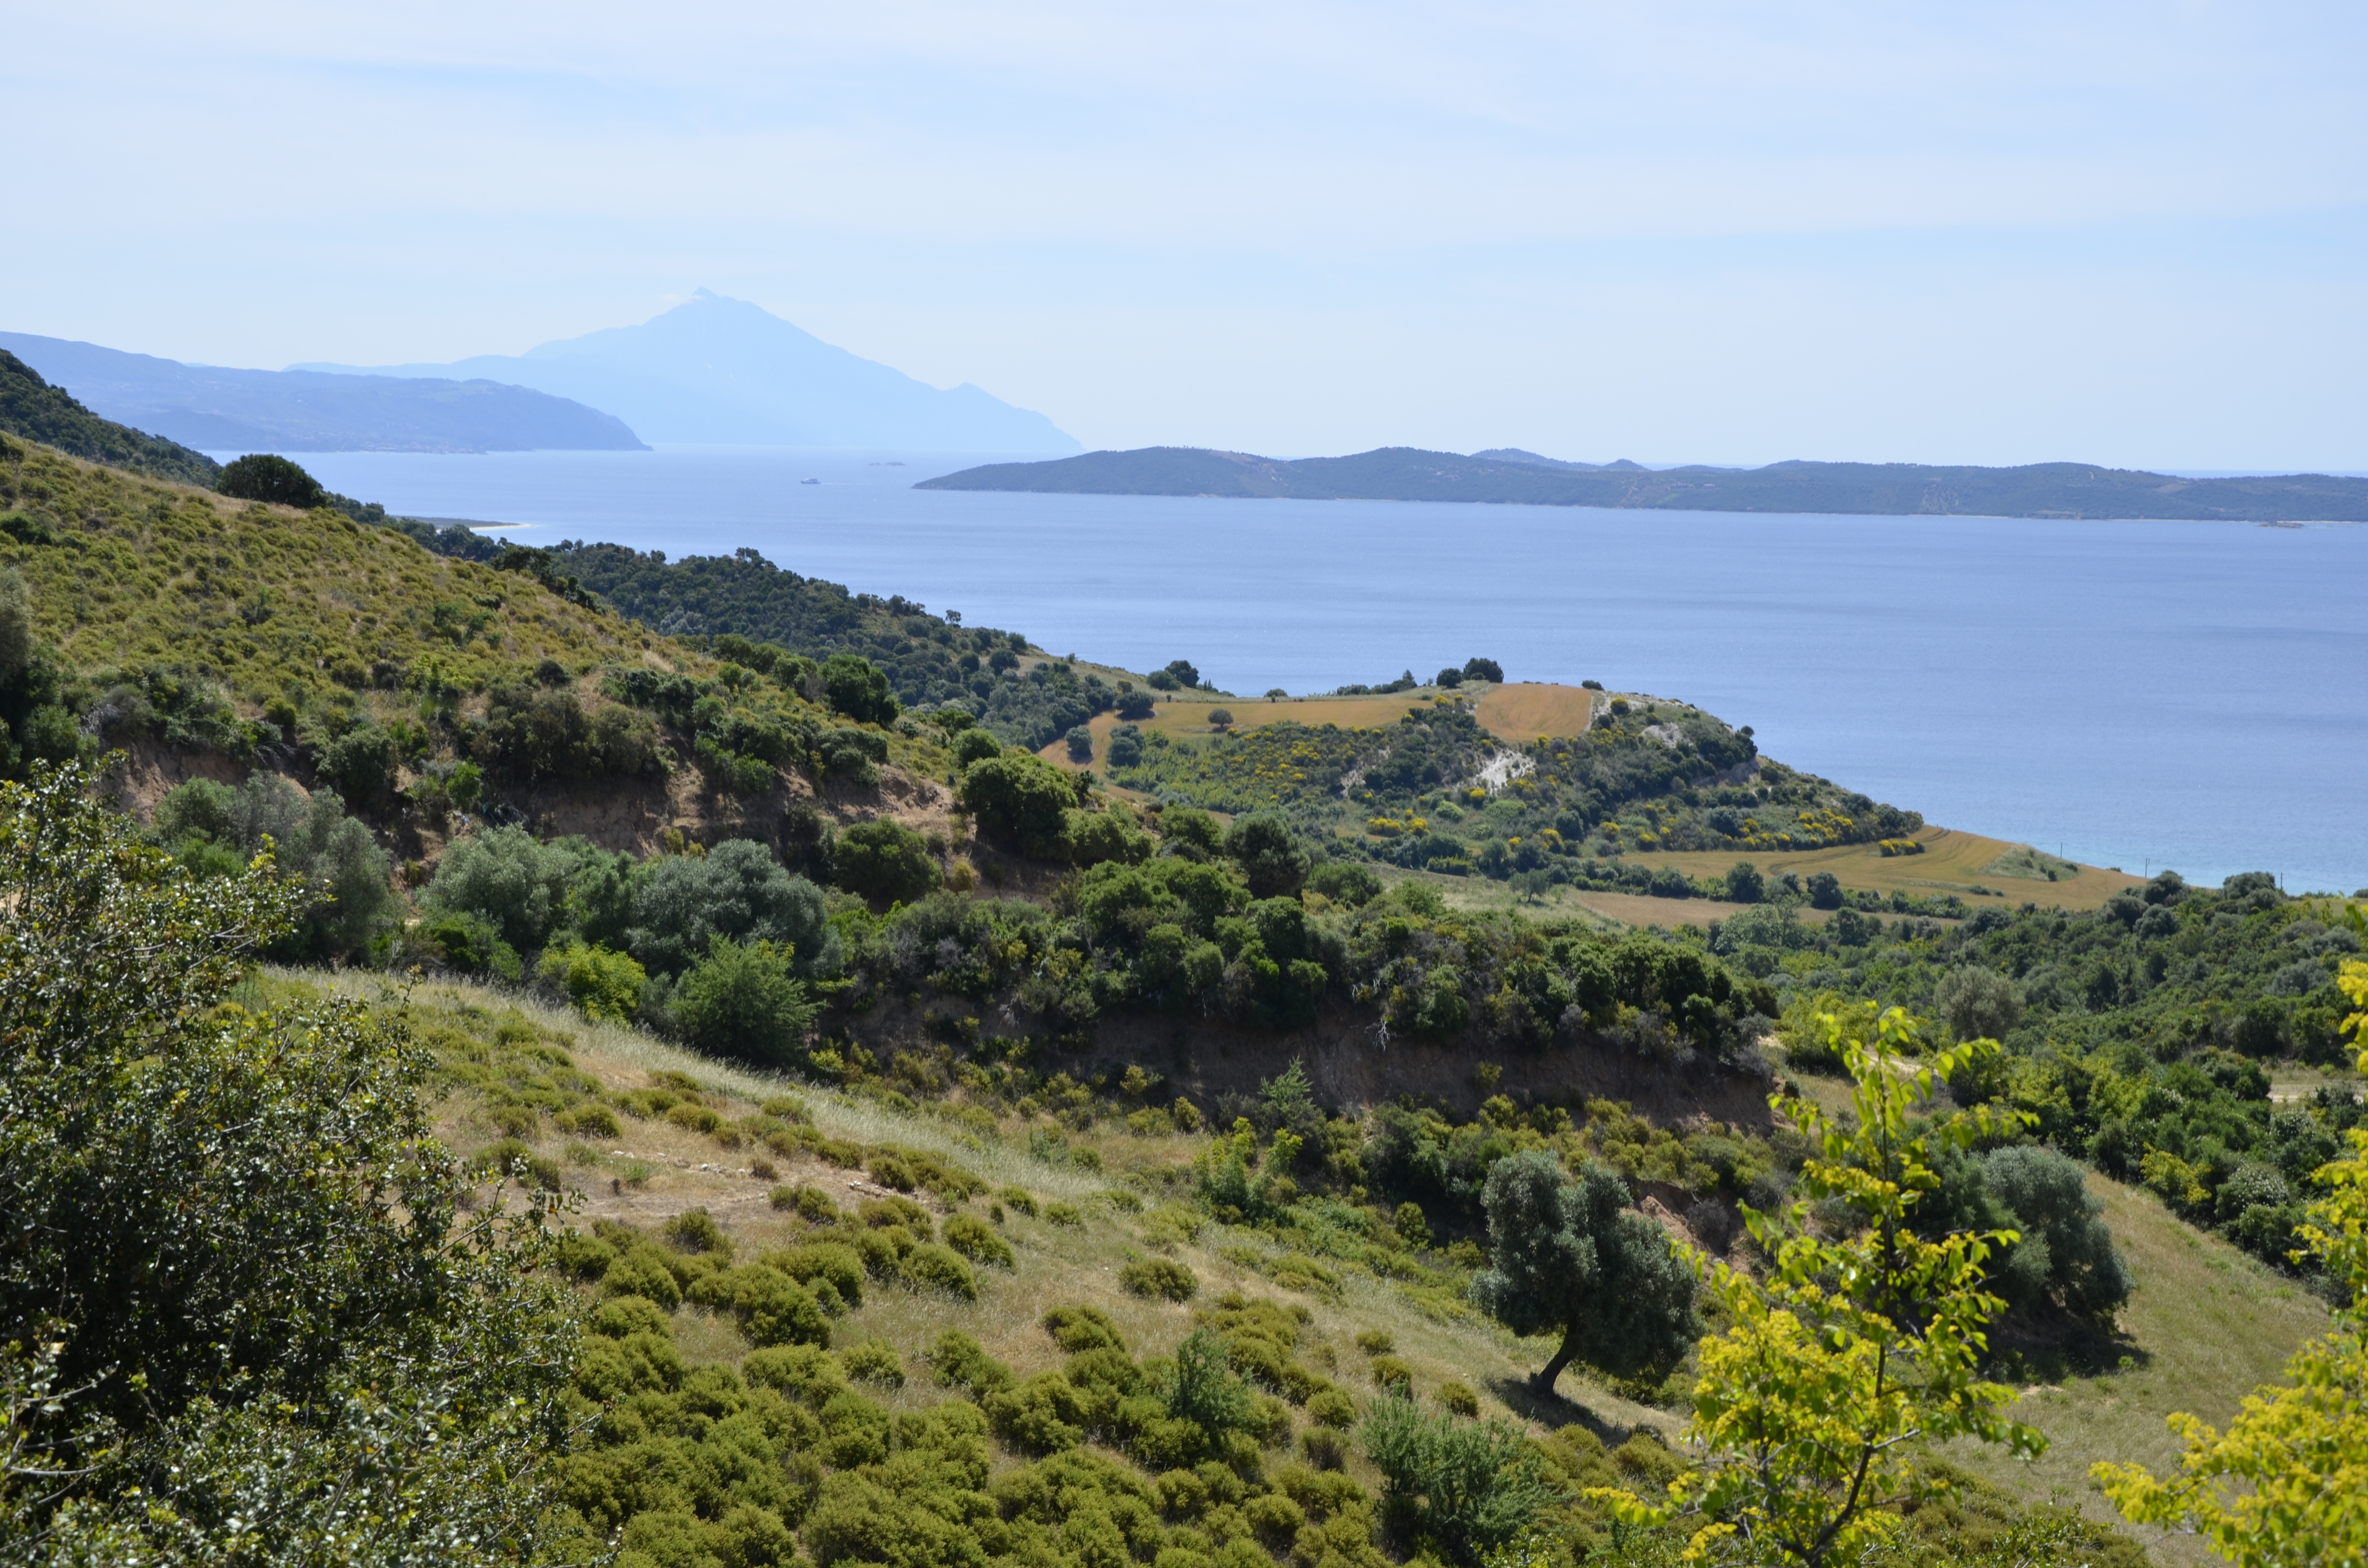
landscape, sea, coast, nature, mountain, hill, adventure, cliff, bay, terrain, ridge, plateau, greece, ecosystem, halkidiki, mount athos, geographical feature, the aegean sea